Melaleuca brophyi

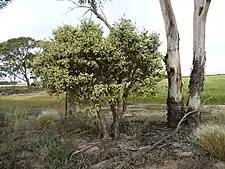
Habit near Salmon Gums

"Melaleuca brophyi" was first described in 1999 by Lyndley Craven from a specimen found "about south of Lake Biddy on the road to Newdegate". The specific epithet ("brophyi") is in recognition of the work of Joseph J. Brophy for his work on essential oils in the families Myrtaceae and Rutaceae.